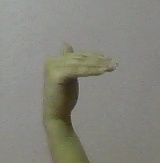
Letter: khaa